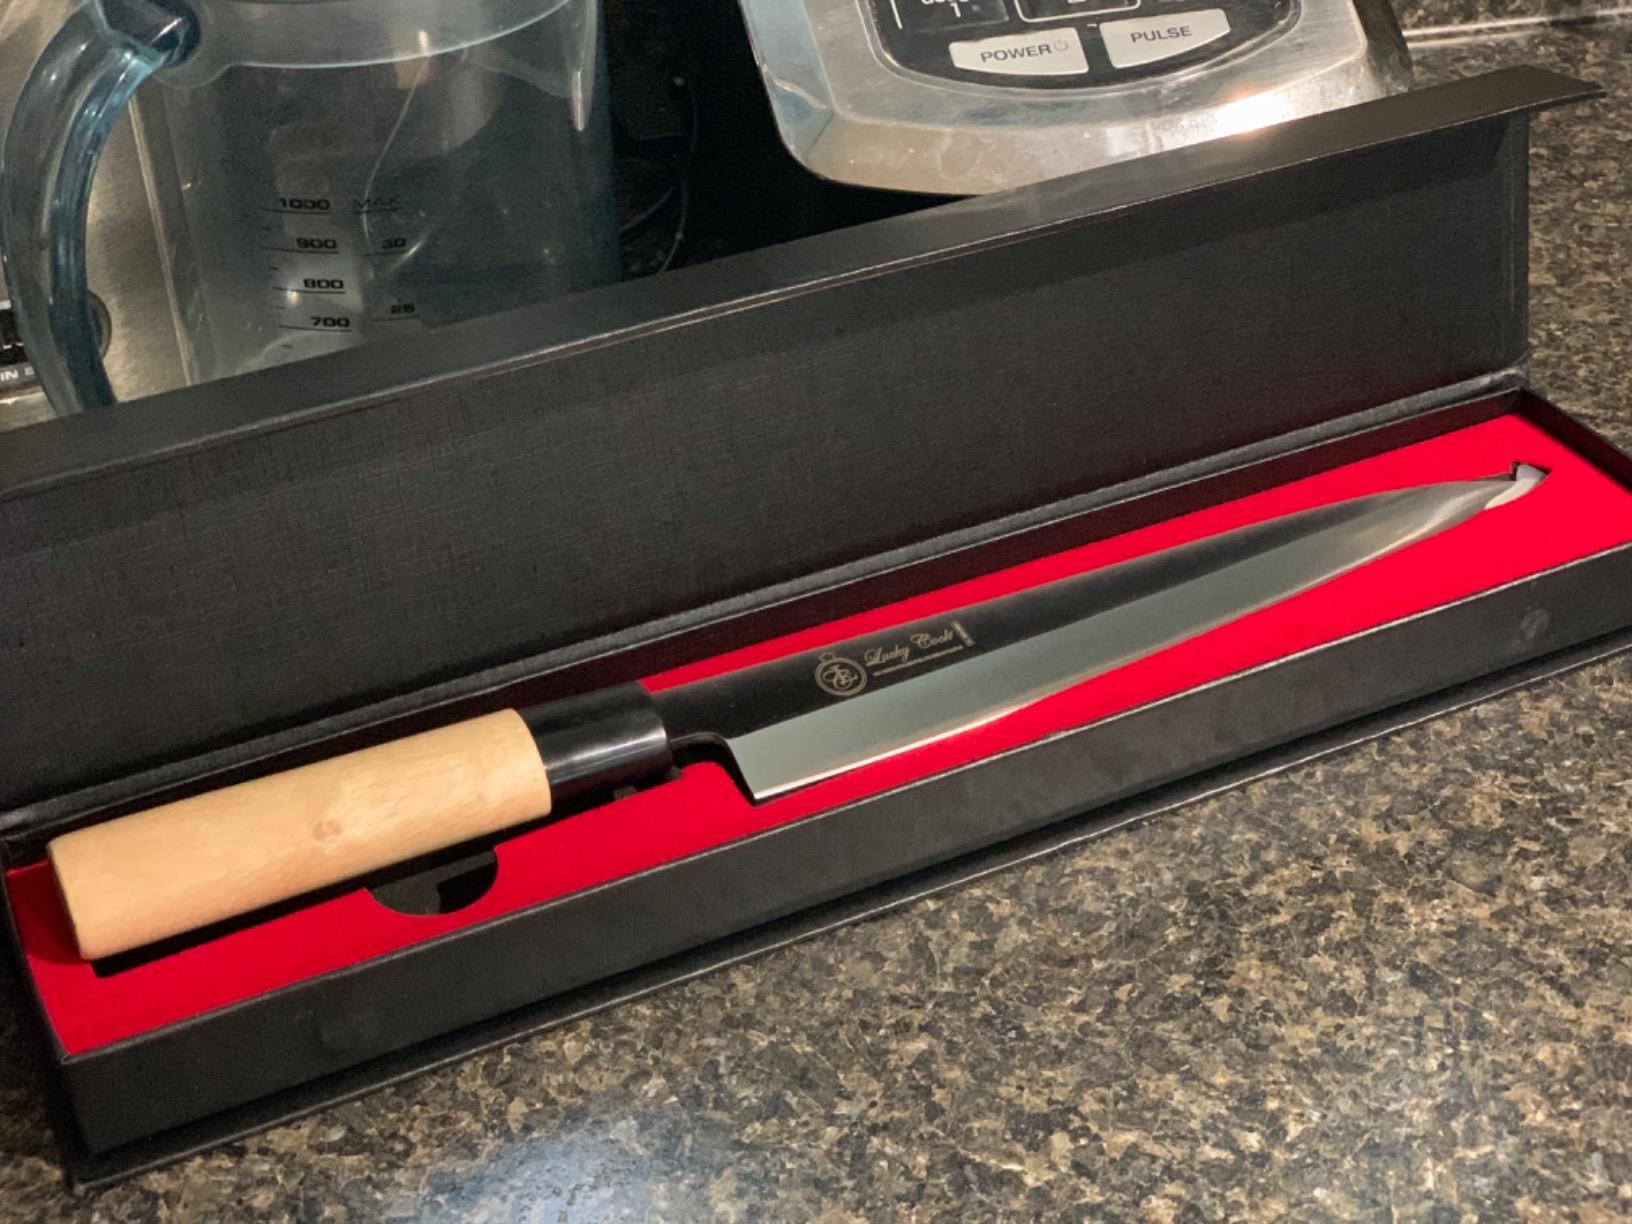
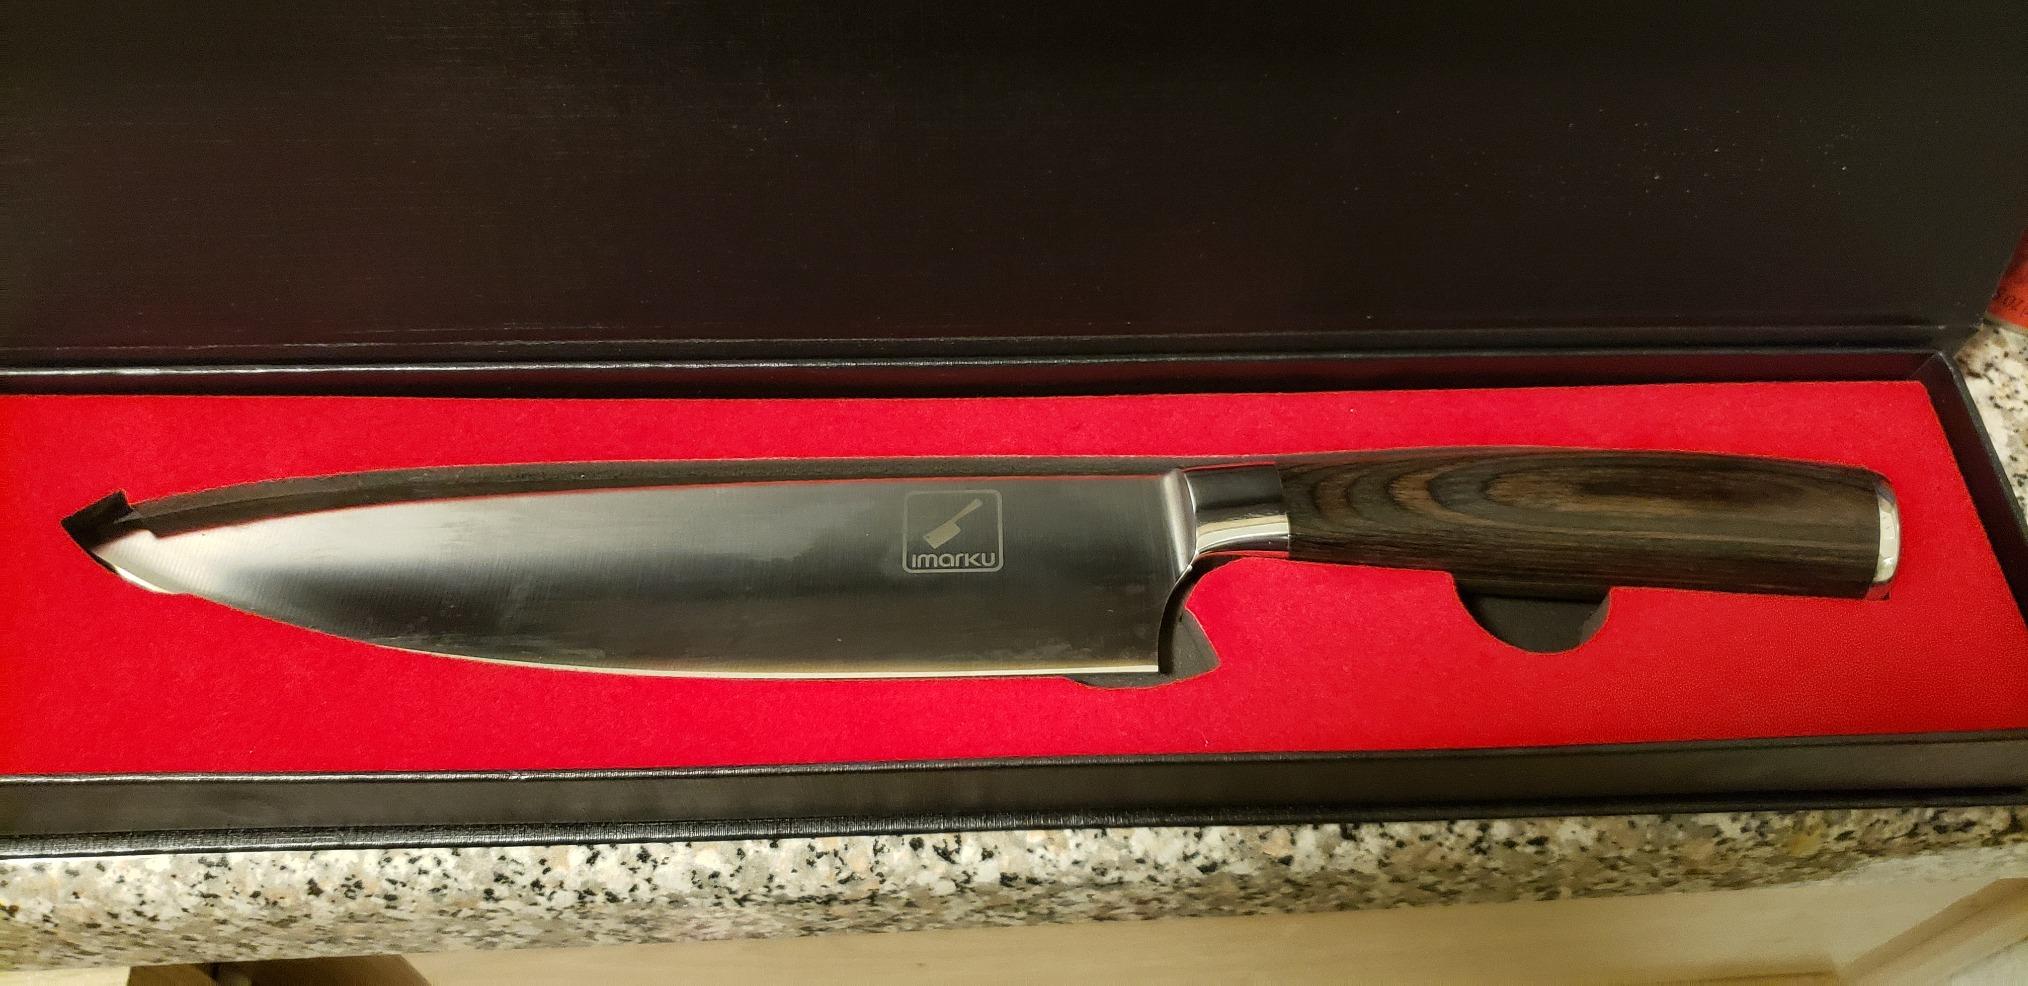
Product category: items_knife
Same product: no